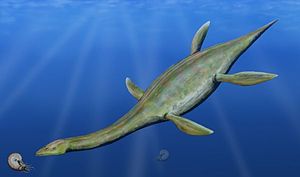
Pliosauroidea / Galleri
Pliosauroidea er en uddød gruppe af havkrybdyr kaldet pliosaurer, der levede i havene i jura- og kridttiden. Nogle pliosaurer kunne blive helt op til 20 meter lange. Det var kødædende øgler med store, skarpe tænder.